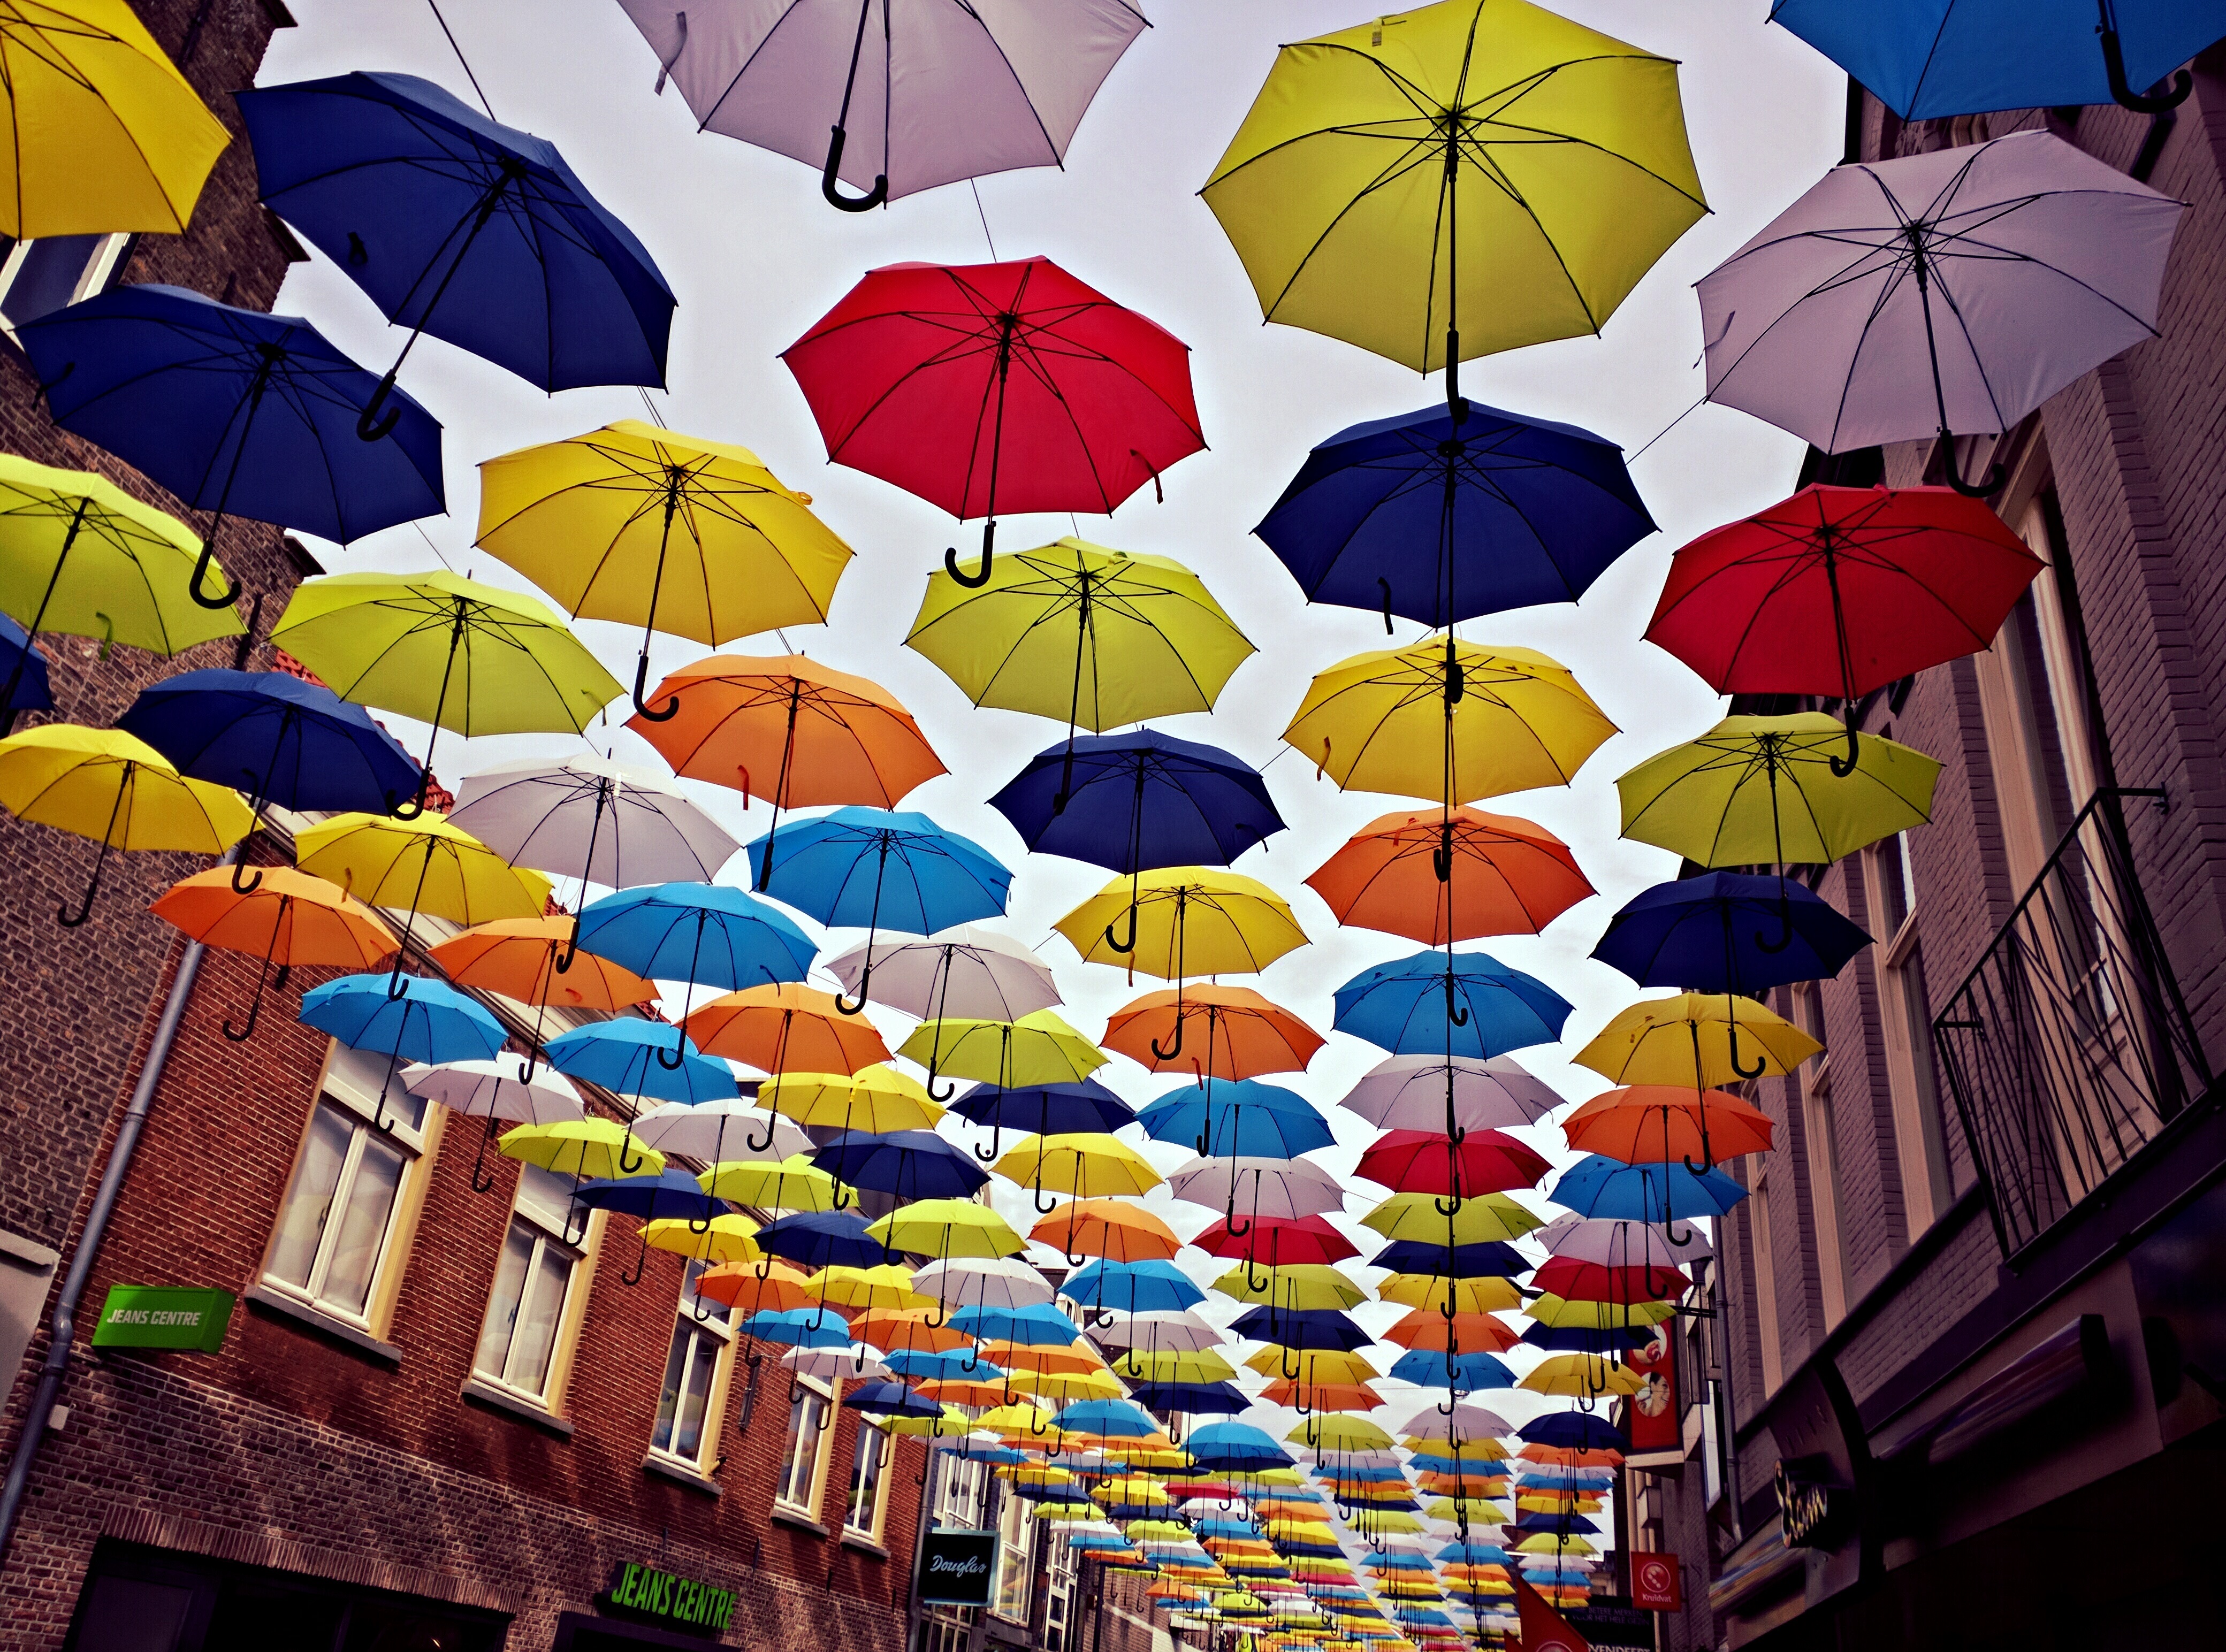
window, umbrella, color, toy, art, symmetry